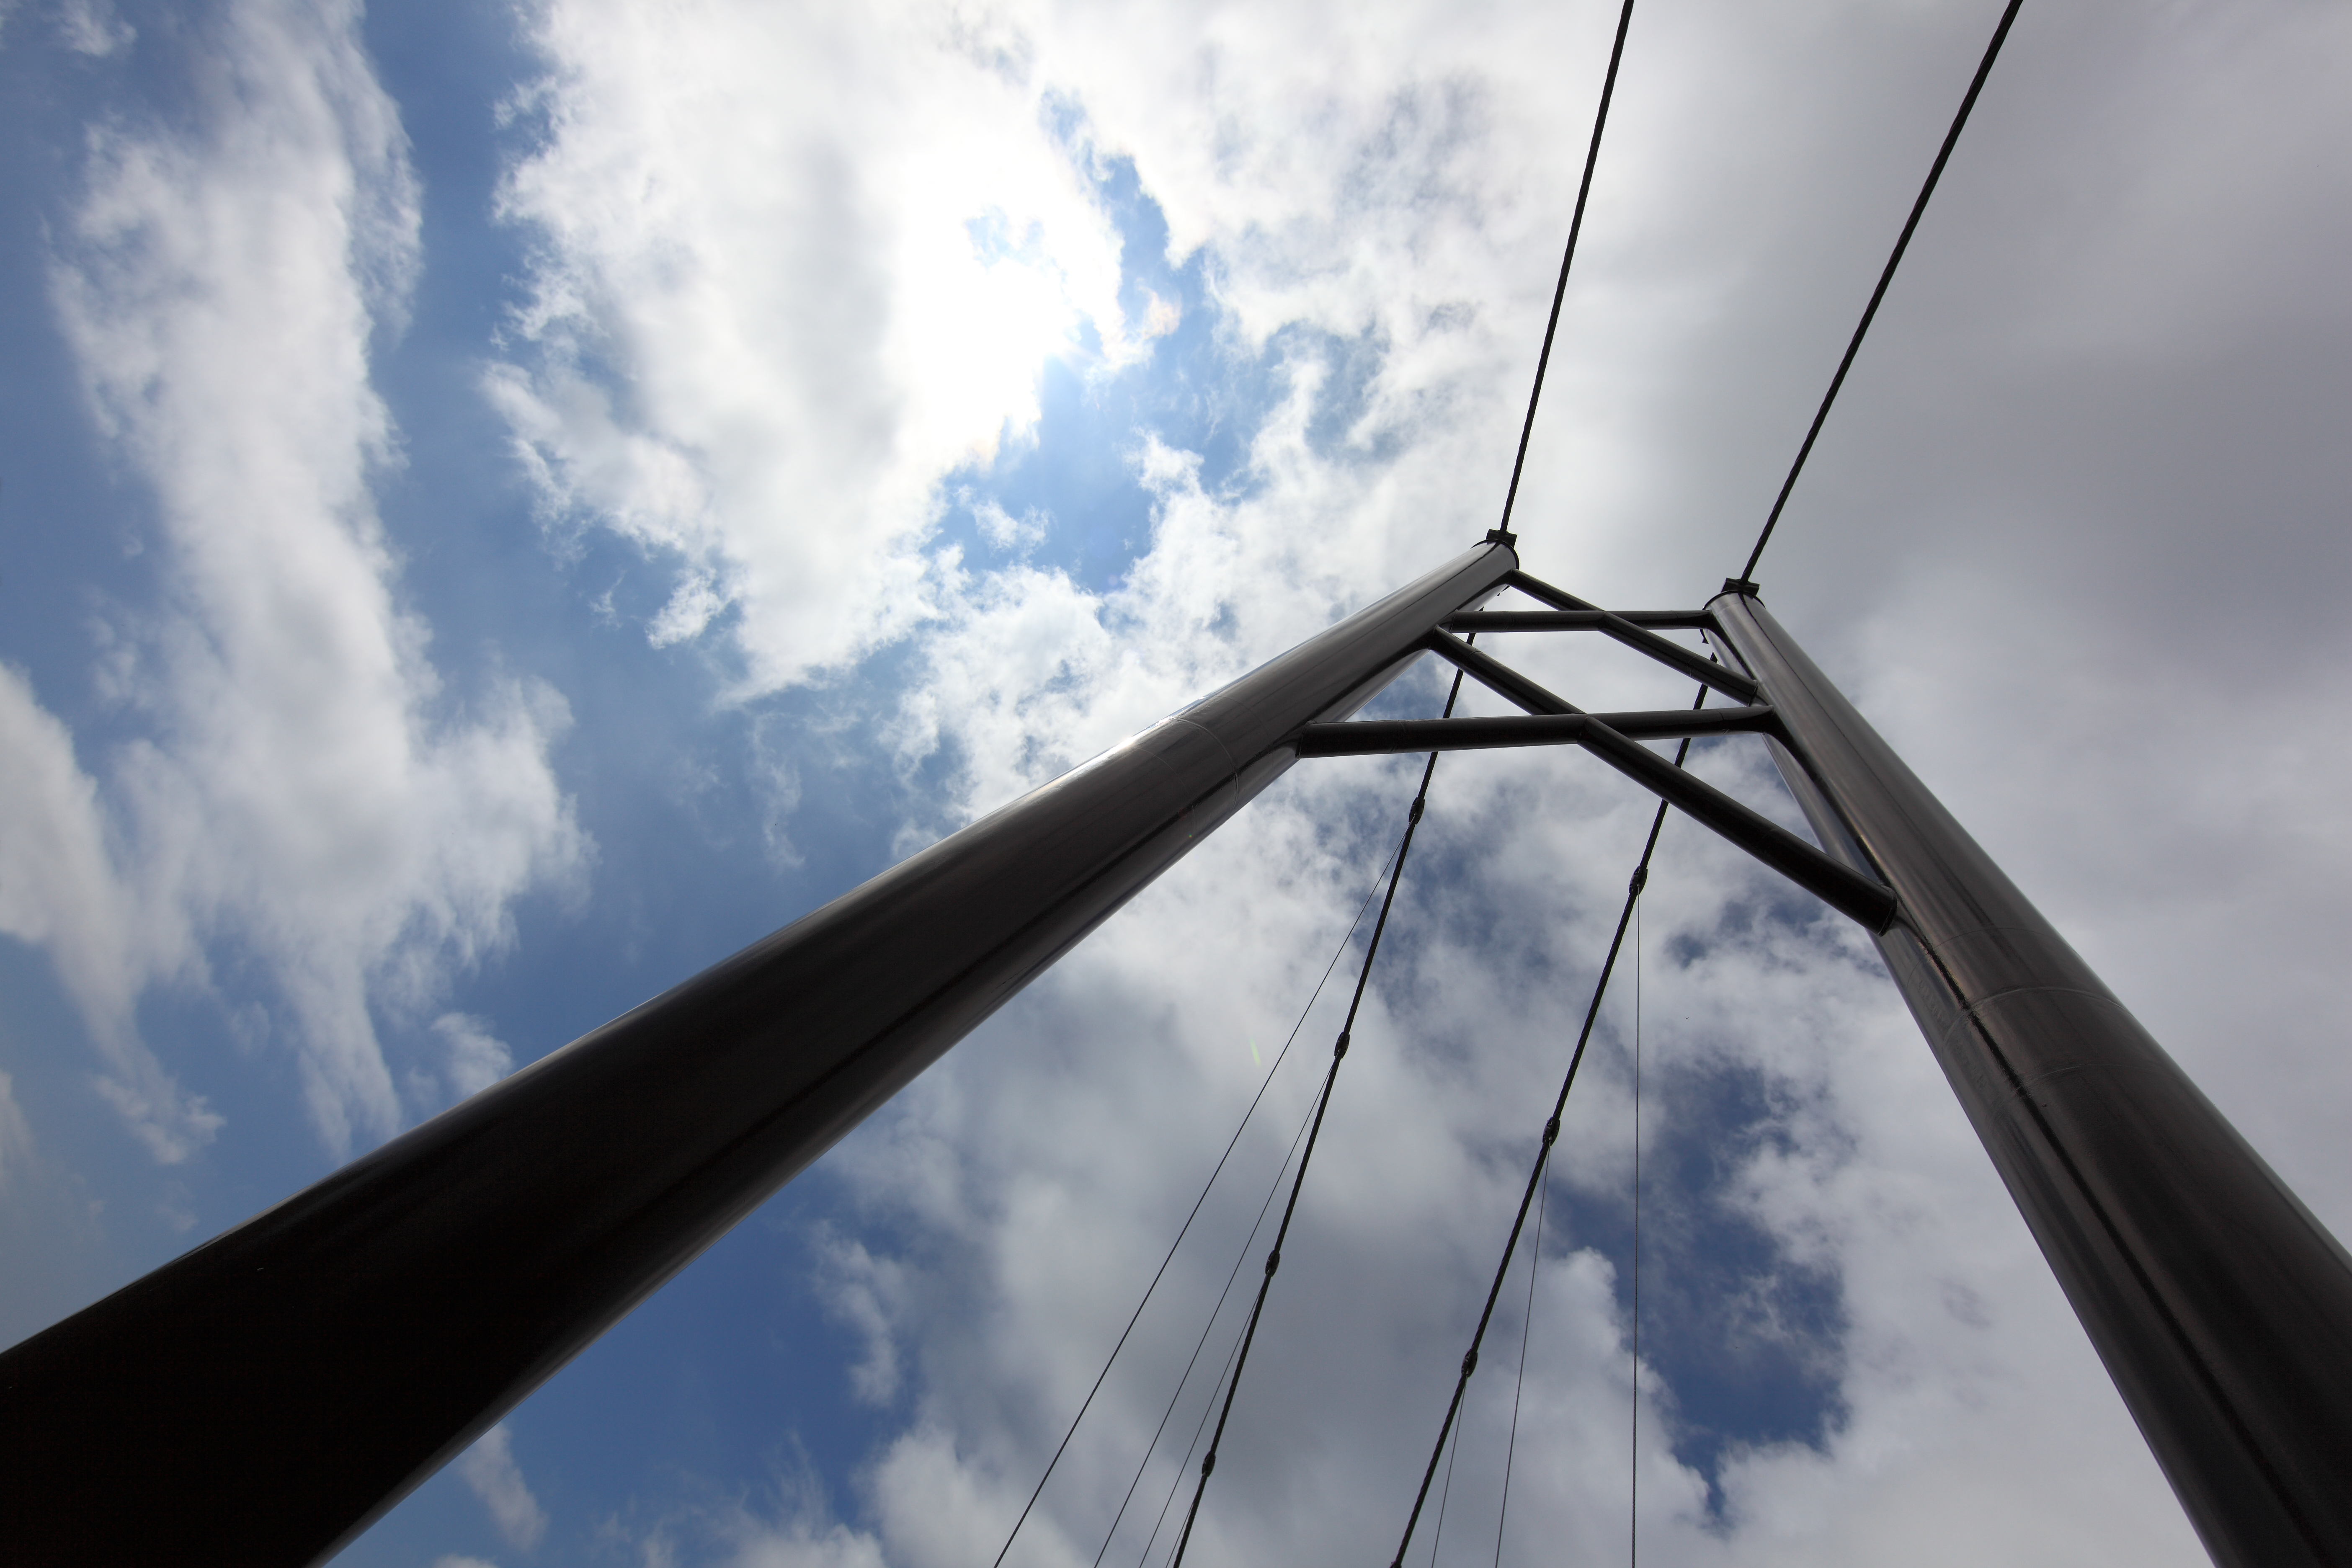
cloud, sky, bridge, wind, line, high, mast, machine, suspension, blue, wind turbine, electricity, energy, cool image, tochigi, 5d, hires, markii, hi, res, resolution, nasu, tsutsujitsuribashi, overhead power line